Uttlesford

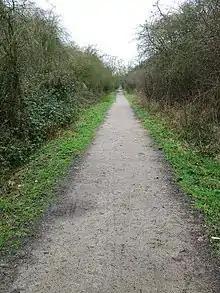
Flitch Way, a bridleway following a dismantled railway which carries NCR 16 in the district.

Several cycle routes cross the district, linking towns in the district to the National Cycle Network.